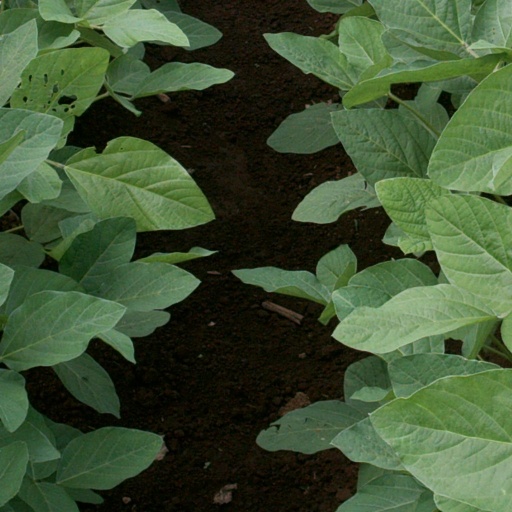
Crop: soybean